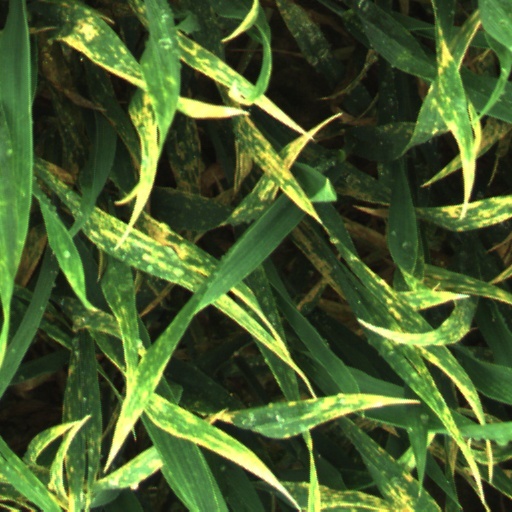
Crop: wheat